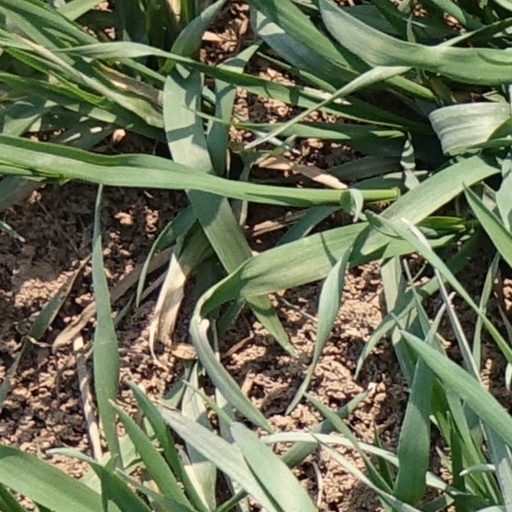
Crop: wheat